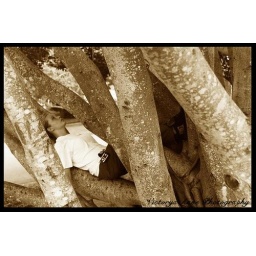
The girl who lived in the tree